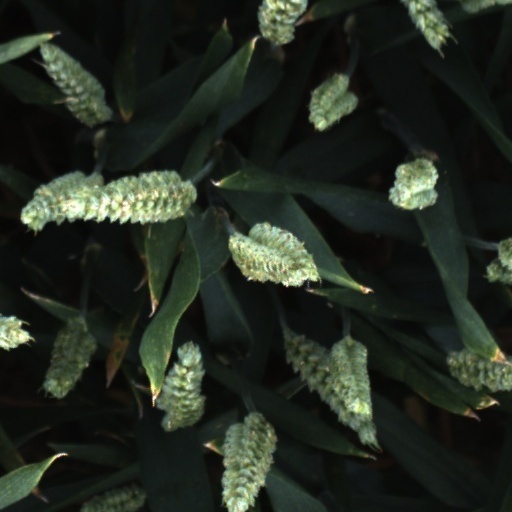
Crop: wheat